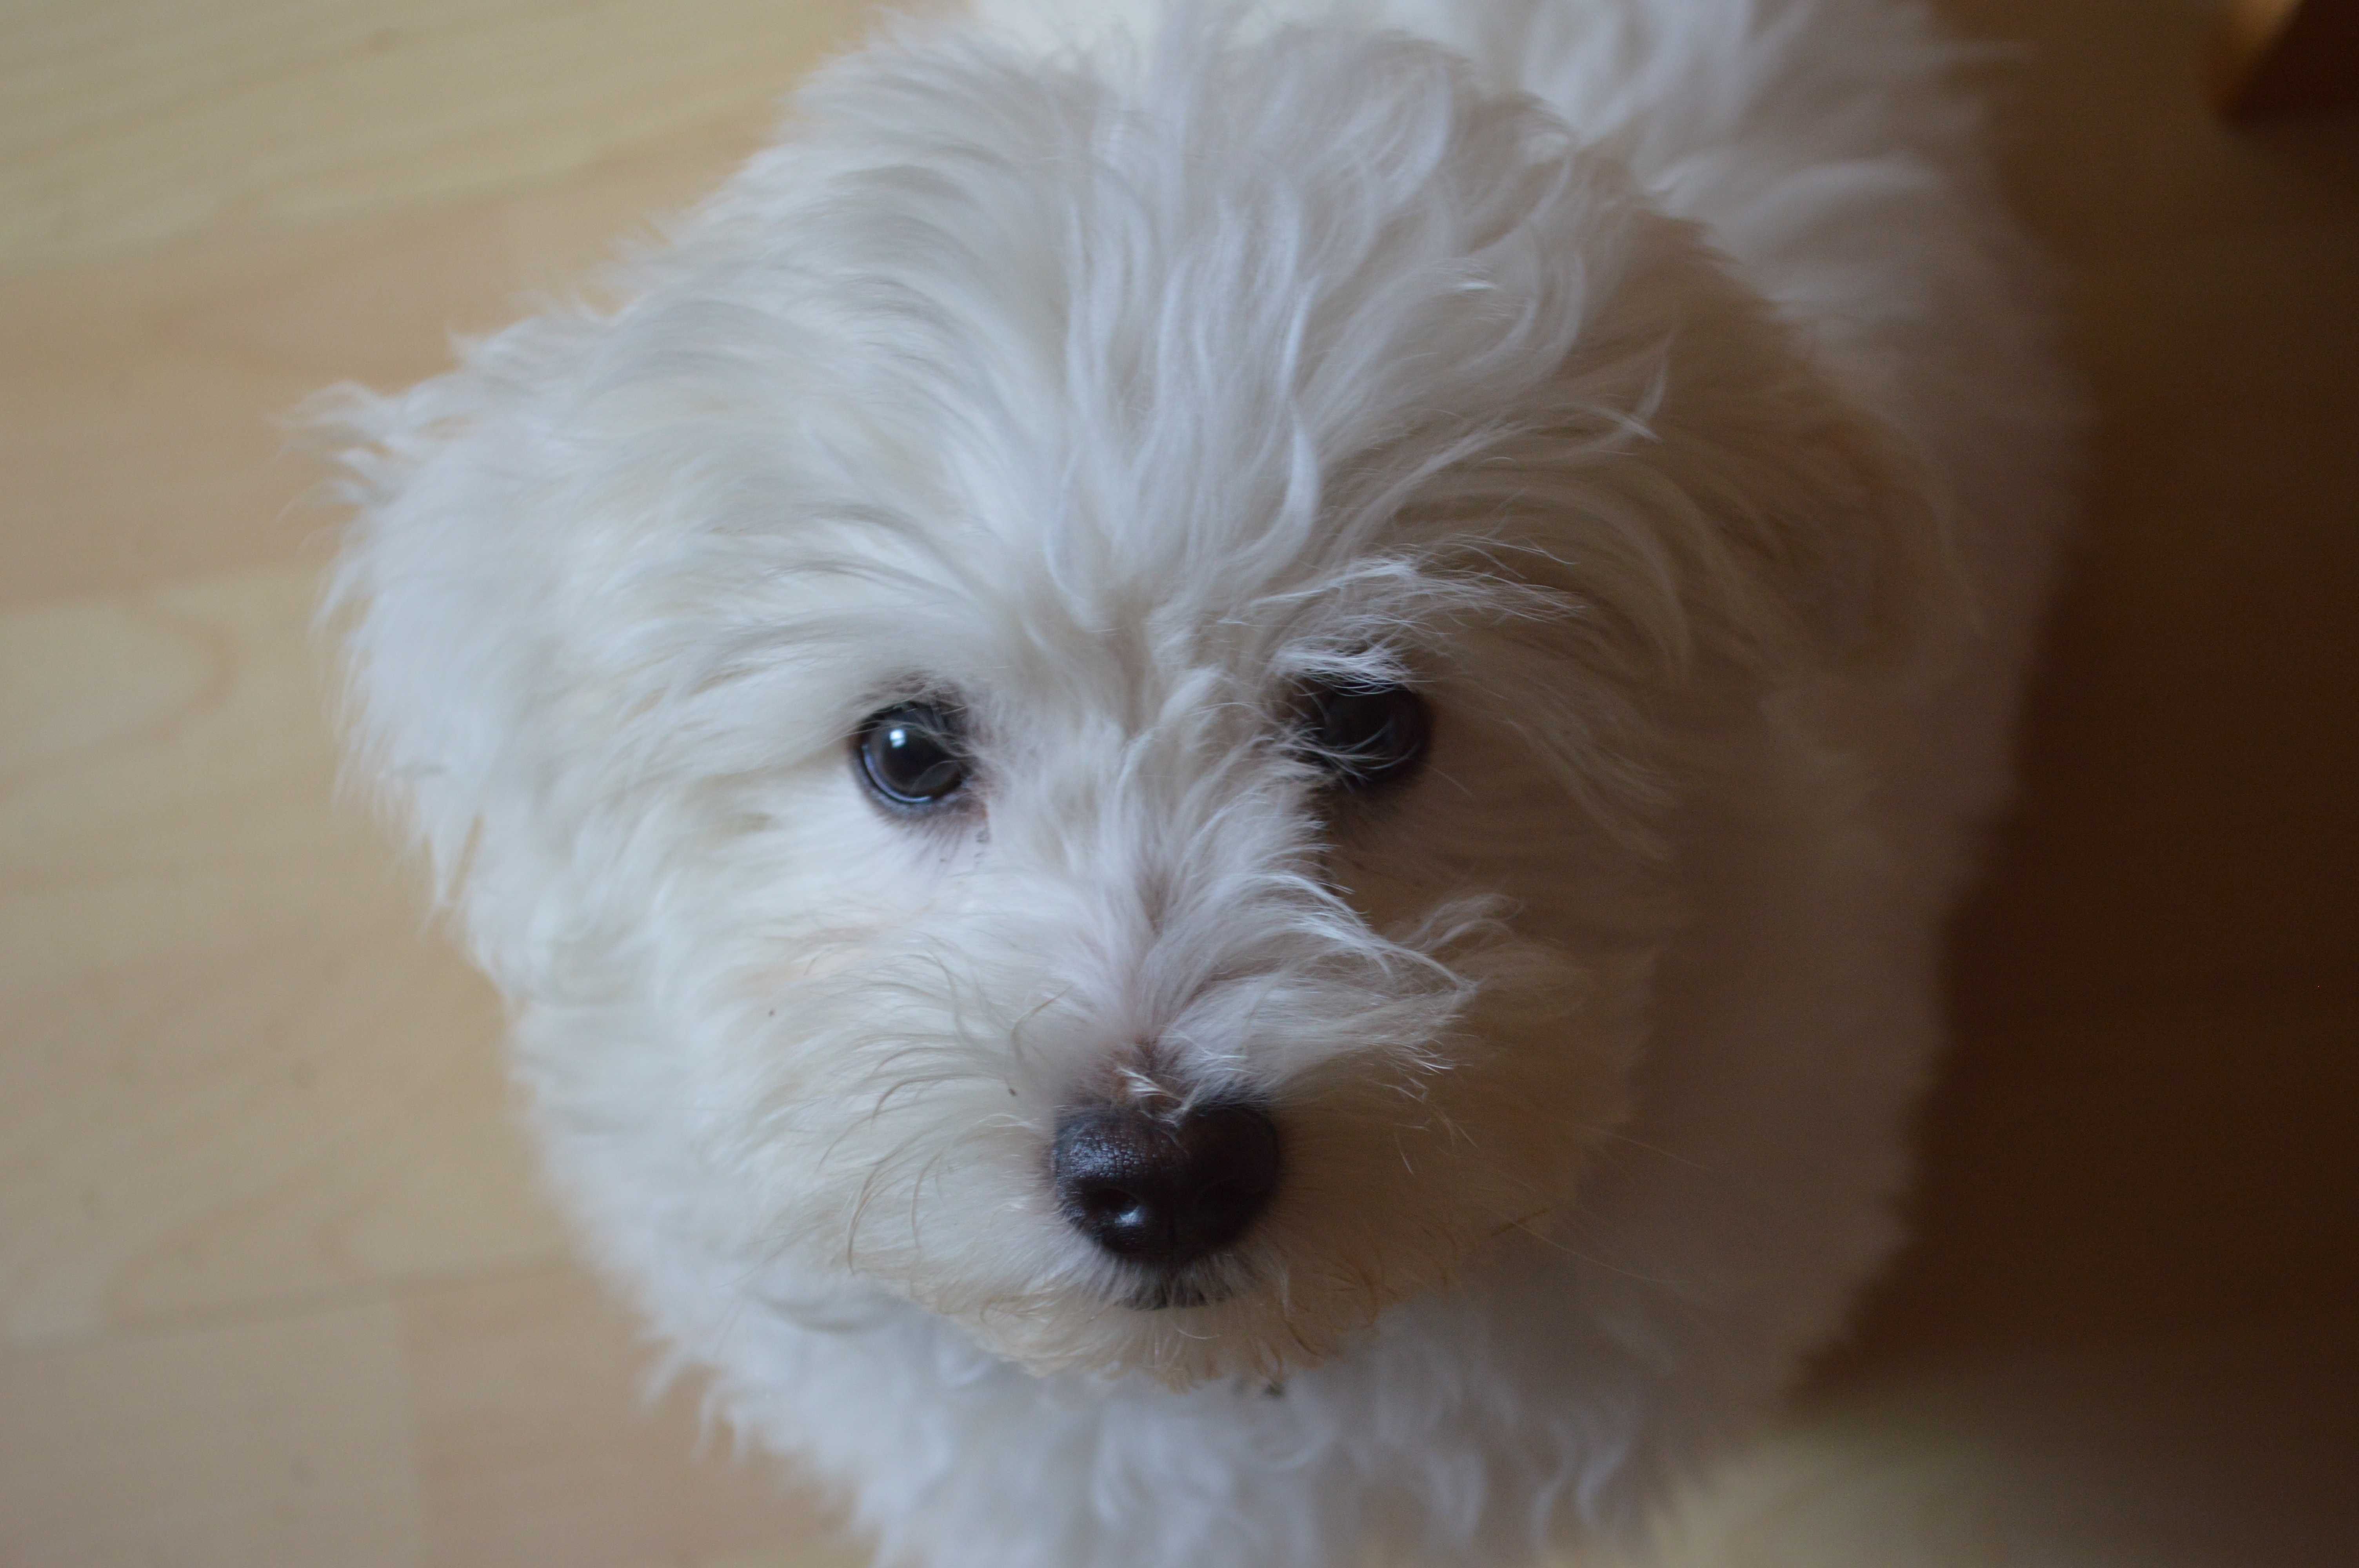
dog, animal, dog like mammal, maltese, dog breed, vertebrate, bichon, dog breed group, nose, coton de tulear, bichon frise, puppy, havanese, bolognese, carnivoran, snout, schnoodle, poodle crossbreed, bolonka, miniature poodle, cavachon, morkie, dog crossbreeds, west highland white terrier, companion dog, cockapoo, non sporting group, toy dog, lowchen, toy poodle, whiskers, poodle